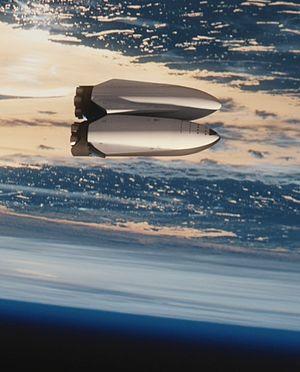
L'Interplanetary Transport System ou ITS est un système comprenant le Starship et l'ITS. C'est un projet du constructeur aérospatial américain SpaceX dont l'objectif est de développer un lanceur lourd et un vaisseau spatial réutilisables permettant de déposer sur Mars un équipage d'une centaine de personnes. Selon les plans dévoilés en septembre 2016, le premier vol vers la planète Mars interviendrait en 2023. Le projet, qui serait développé grâce aux bénéfices dégagés par SpaceX et la fortune personnelle de son fondateur Elon Musk, prévoit à terme l'implantation d'une colonie permanente sur Mars. En 2017, le BFR a pris la suite de l'ITS.